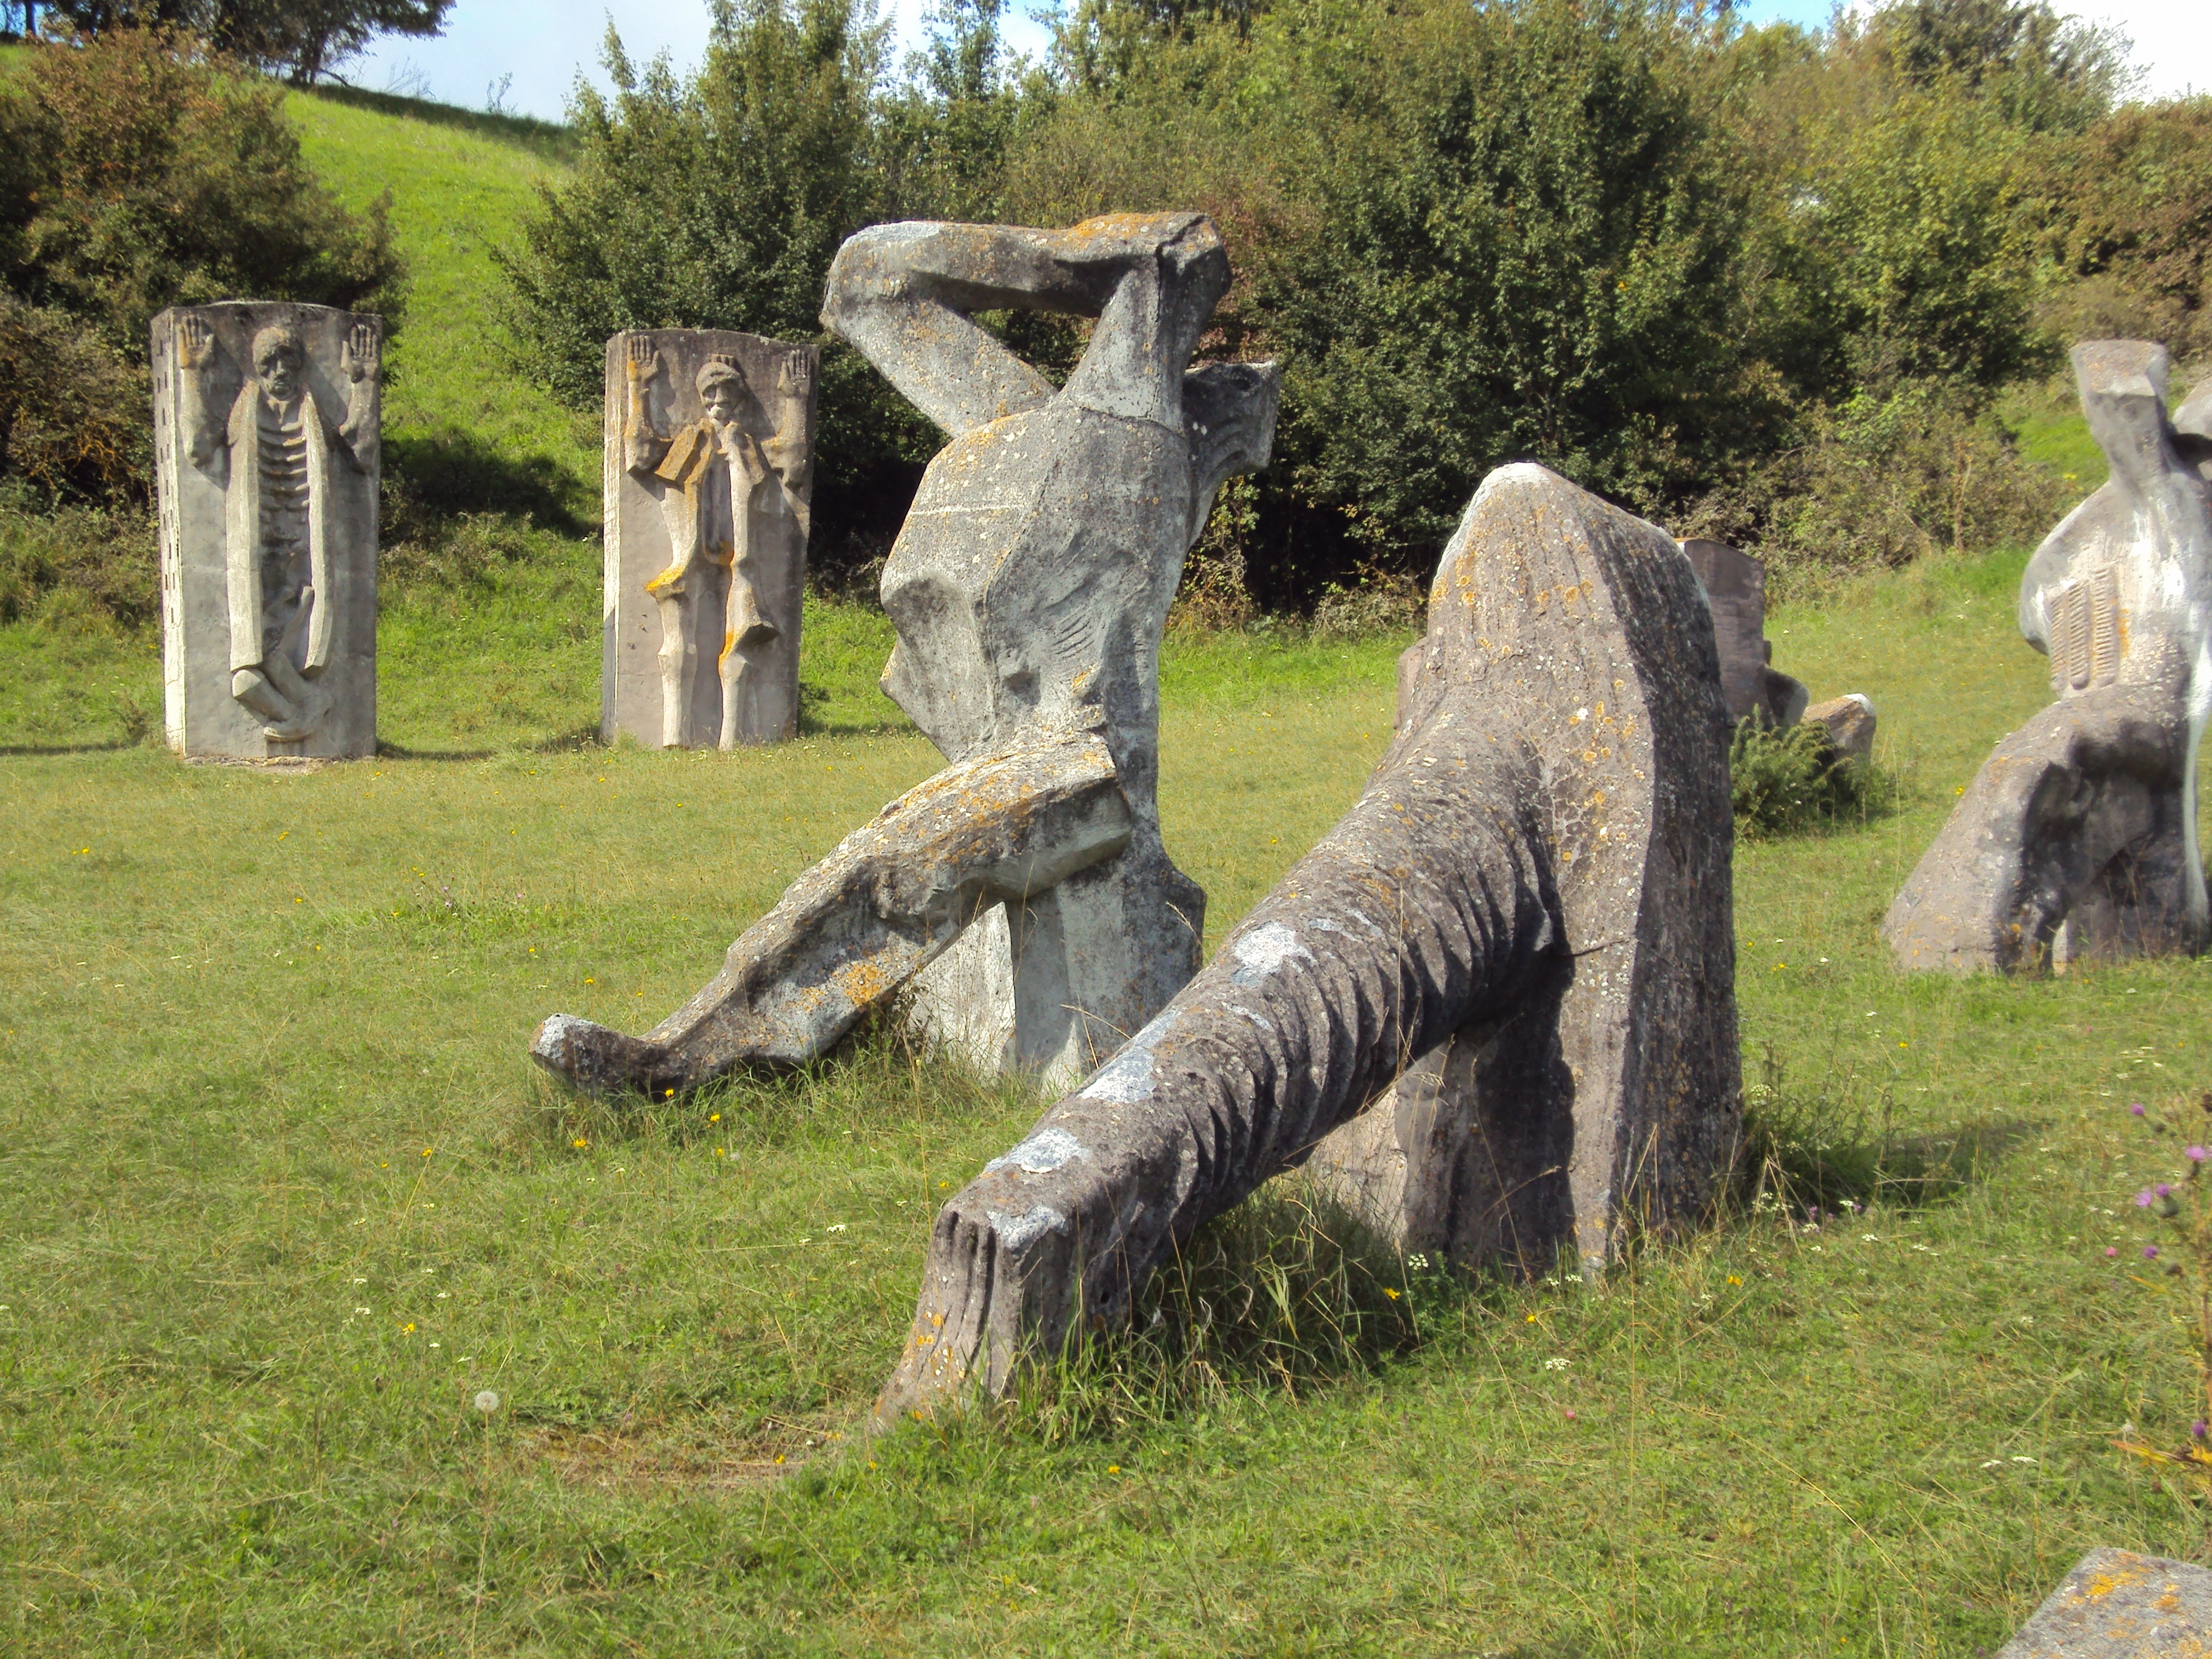
stone, monument, statue, sculpture, art, modern art, pazifissmus